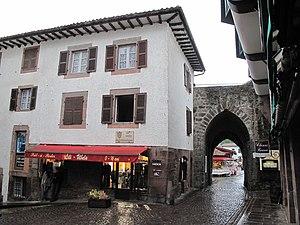
Porte à Saint-Jean-Pied-de-Port, Pyrénées-Atlantiques